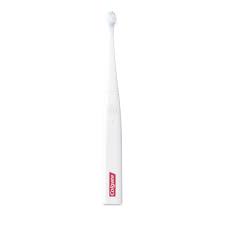
Waste category: trash